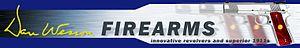
Dan Wesson Firearms ou simplement Dan Wesson est un fabricant de revolvers à canons interchangeables et de pistolets semi-automatiques. L'entreprise créa de même des munitions spécifiques à ces revolvers. En 2005, Dan Wesson a été racheté par Česká Zbrojovka.